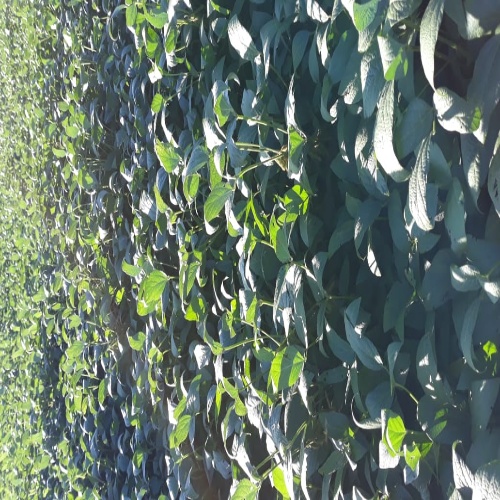
Label: Caterpillar